Ataşehir (Tram İzmir)

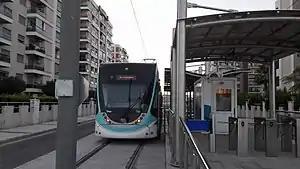
A tram waiting to depart the station.

Ataşehir is the terminus of the Karşıyaka Tram Orange Line in İzmir, Turkey. It is located in the residential neighborhood of Ataşehir, Çiğli on 8291st Street. On official municipality maps, connection to İZBAN at Mavişehir station is shown, despite the station being northeast of the tram station.